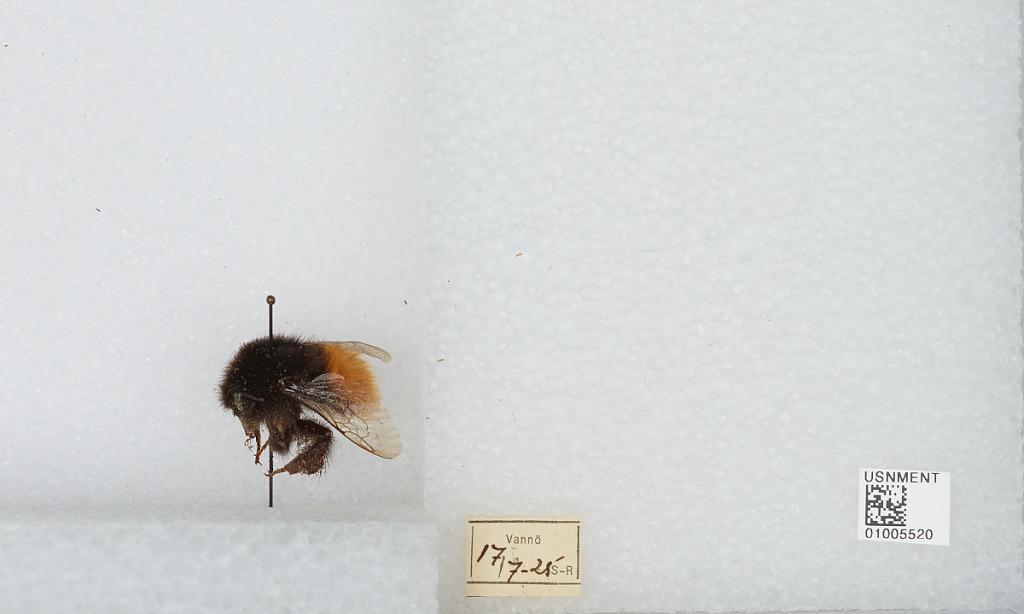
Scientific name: Bombus (Alpinobombus) alpinus (Linnaeus)
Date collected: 1925-7-17